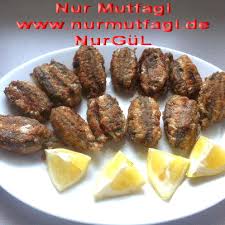
Yemek: hamsi